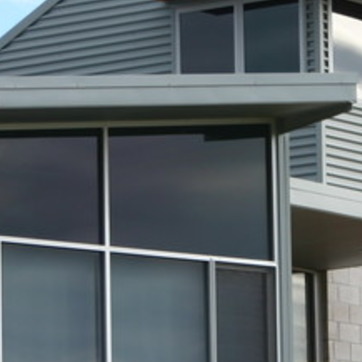
Material: glass